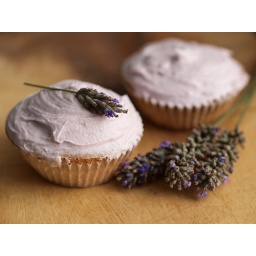
Lavender infused cupcakes. Lit by the setting sunlight, diffused by a thin white curtain, through my kitchen window.